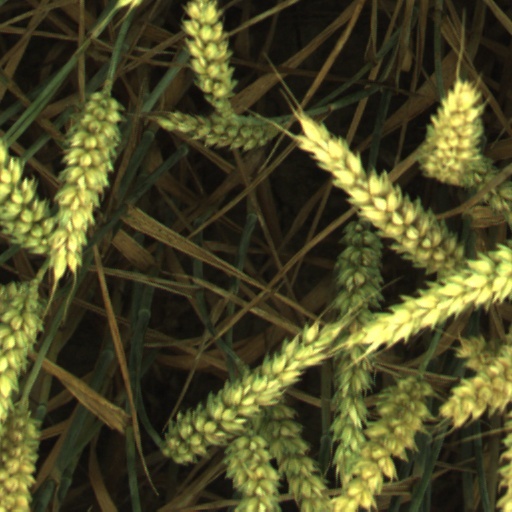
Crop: wheat